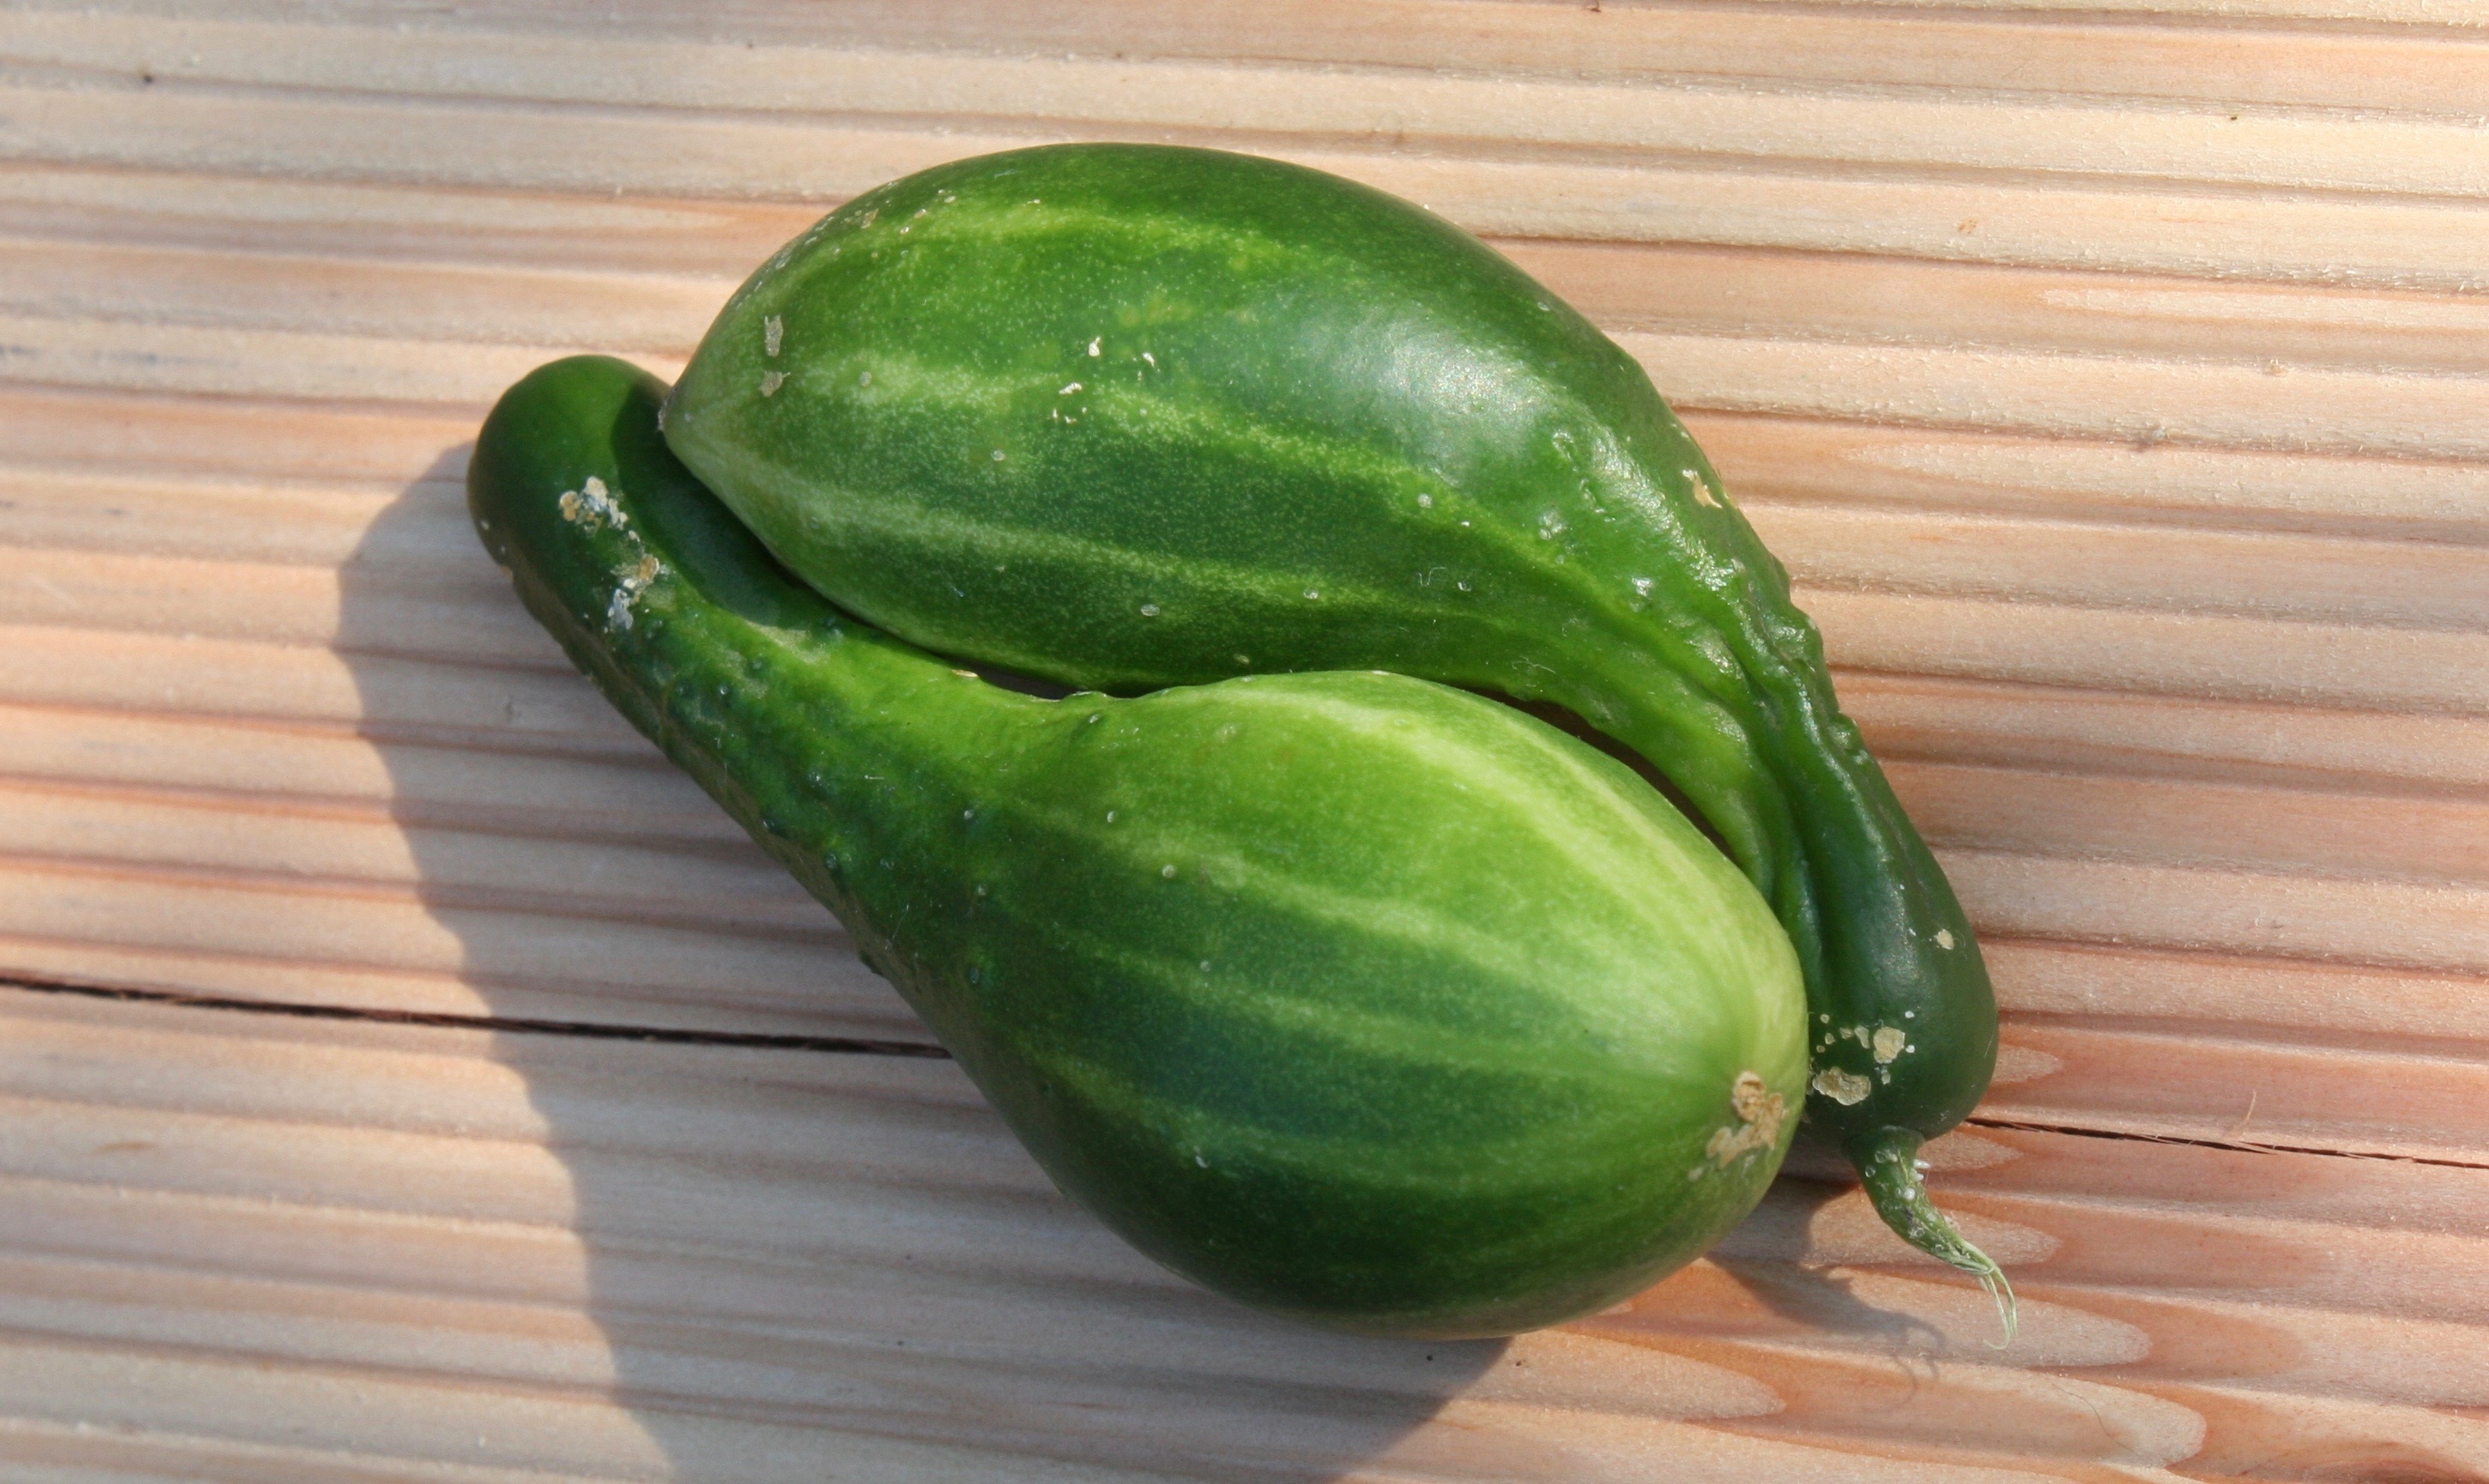
plant, fruit, food, produce, vegetable, watermelon, gourd, vegetables, cucumber, pair, melon, cucurbita, cucumbers, flowering plant, winter squash, land plant, cucumber gourd and melon family, summer squash